Glen Echo Park (Maryland)

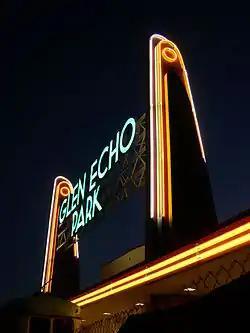

Glen Echo Park is an arts and cultural center in Glen Echo, Maryland, a suburb of Washington, D.C. Located about northwest of the city's downtown area, the park's site was initially developed in 1891 as a National Chautauqua Assembly.